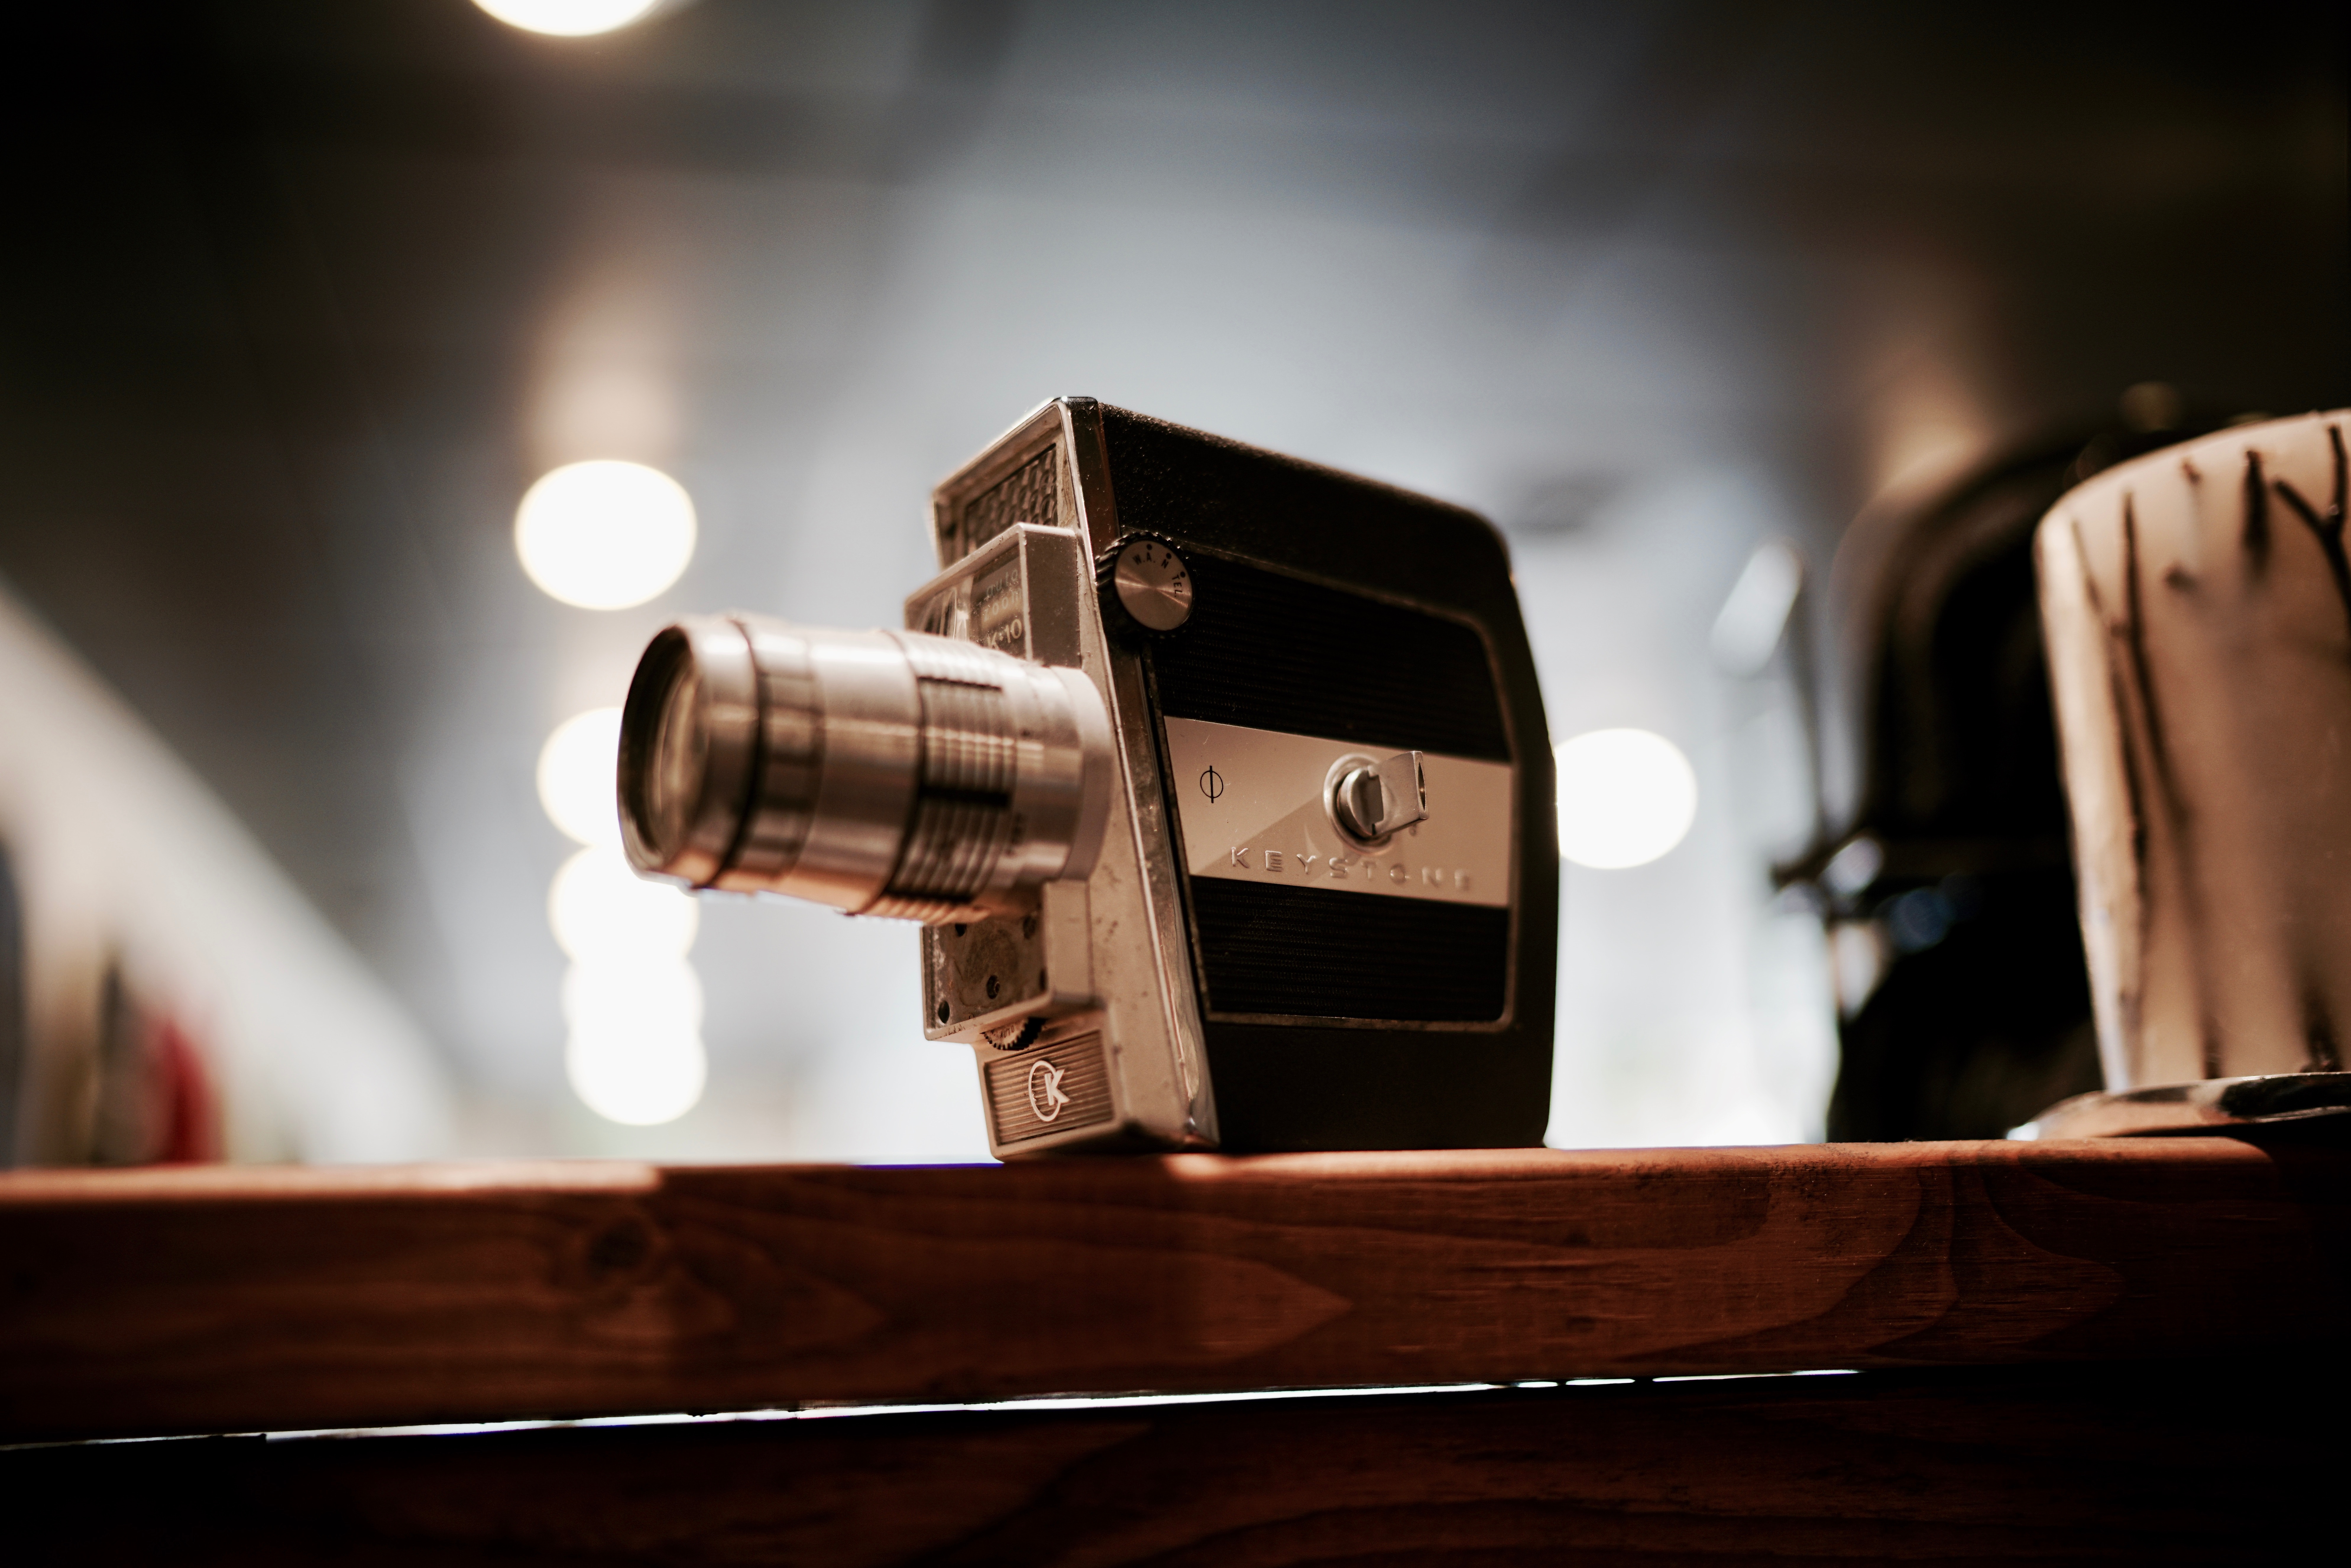
light, wood, camera, photography, vintage, film, darkness, lighting, photograph, len